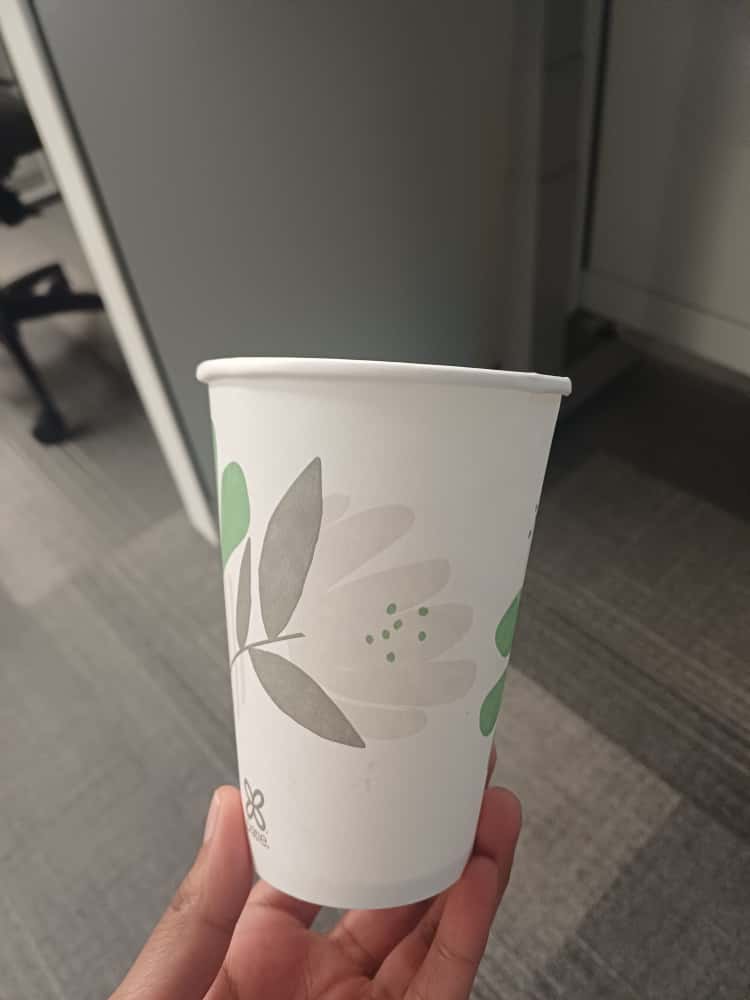
Label: cups